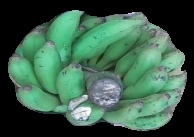
Variety: elakki-bale
Grade: grade3